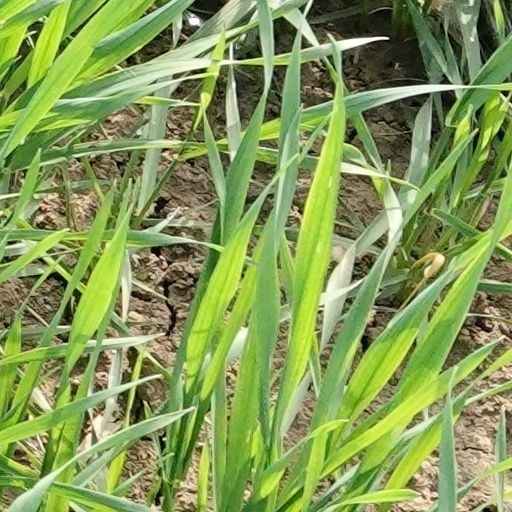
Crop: wheat